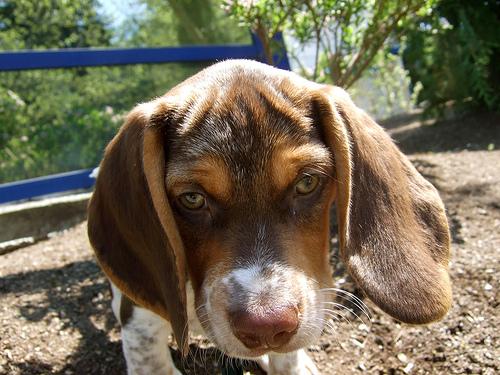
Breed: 276-n000113-beagle